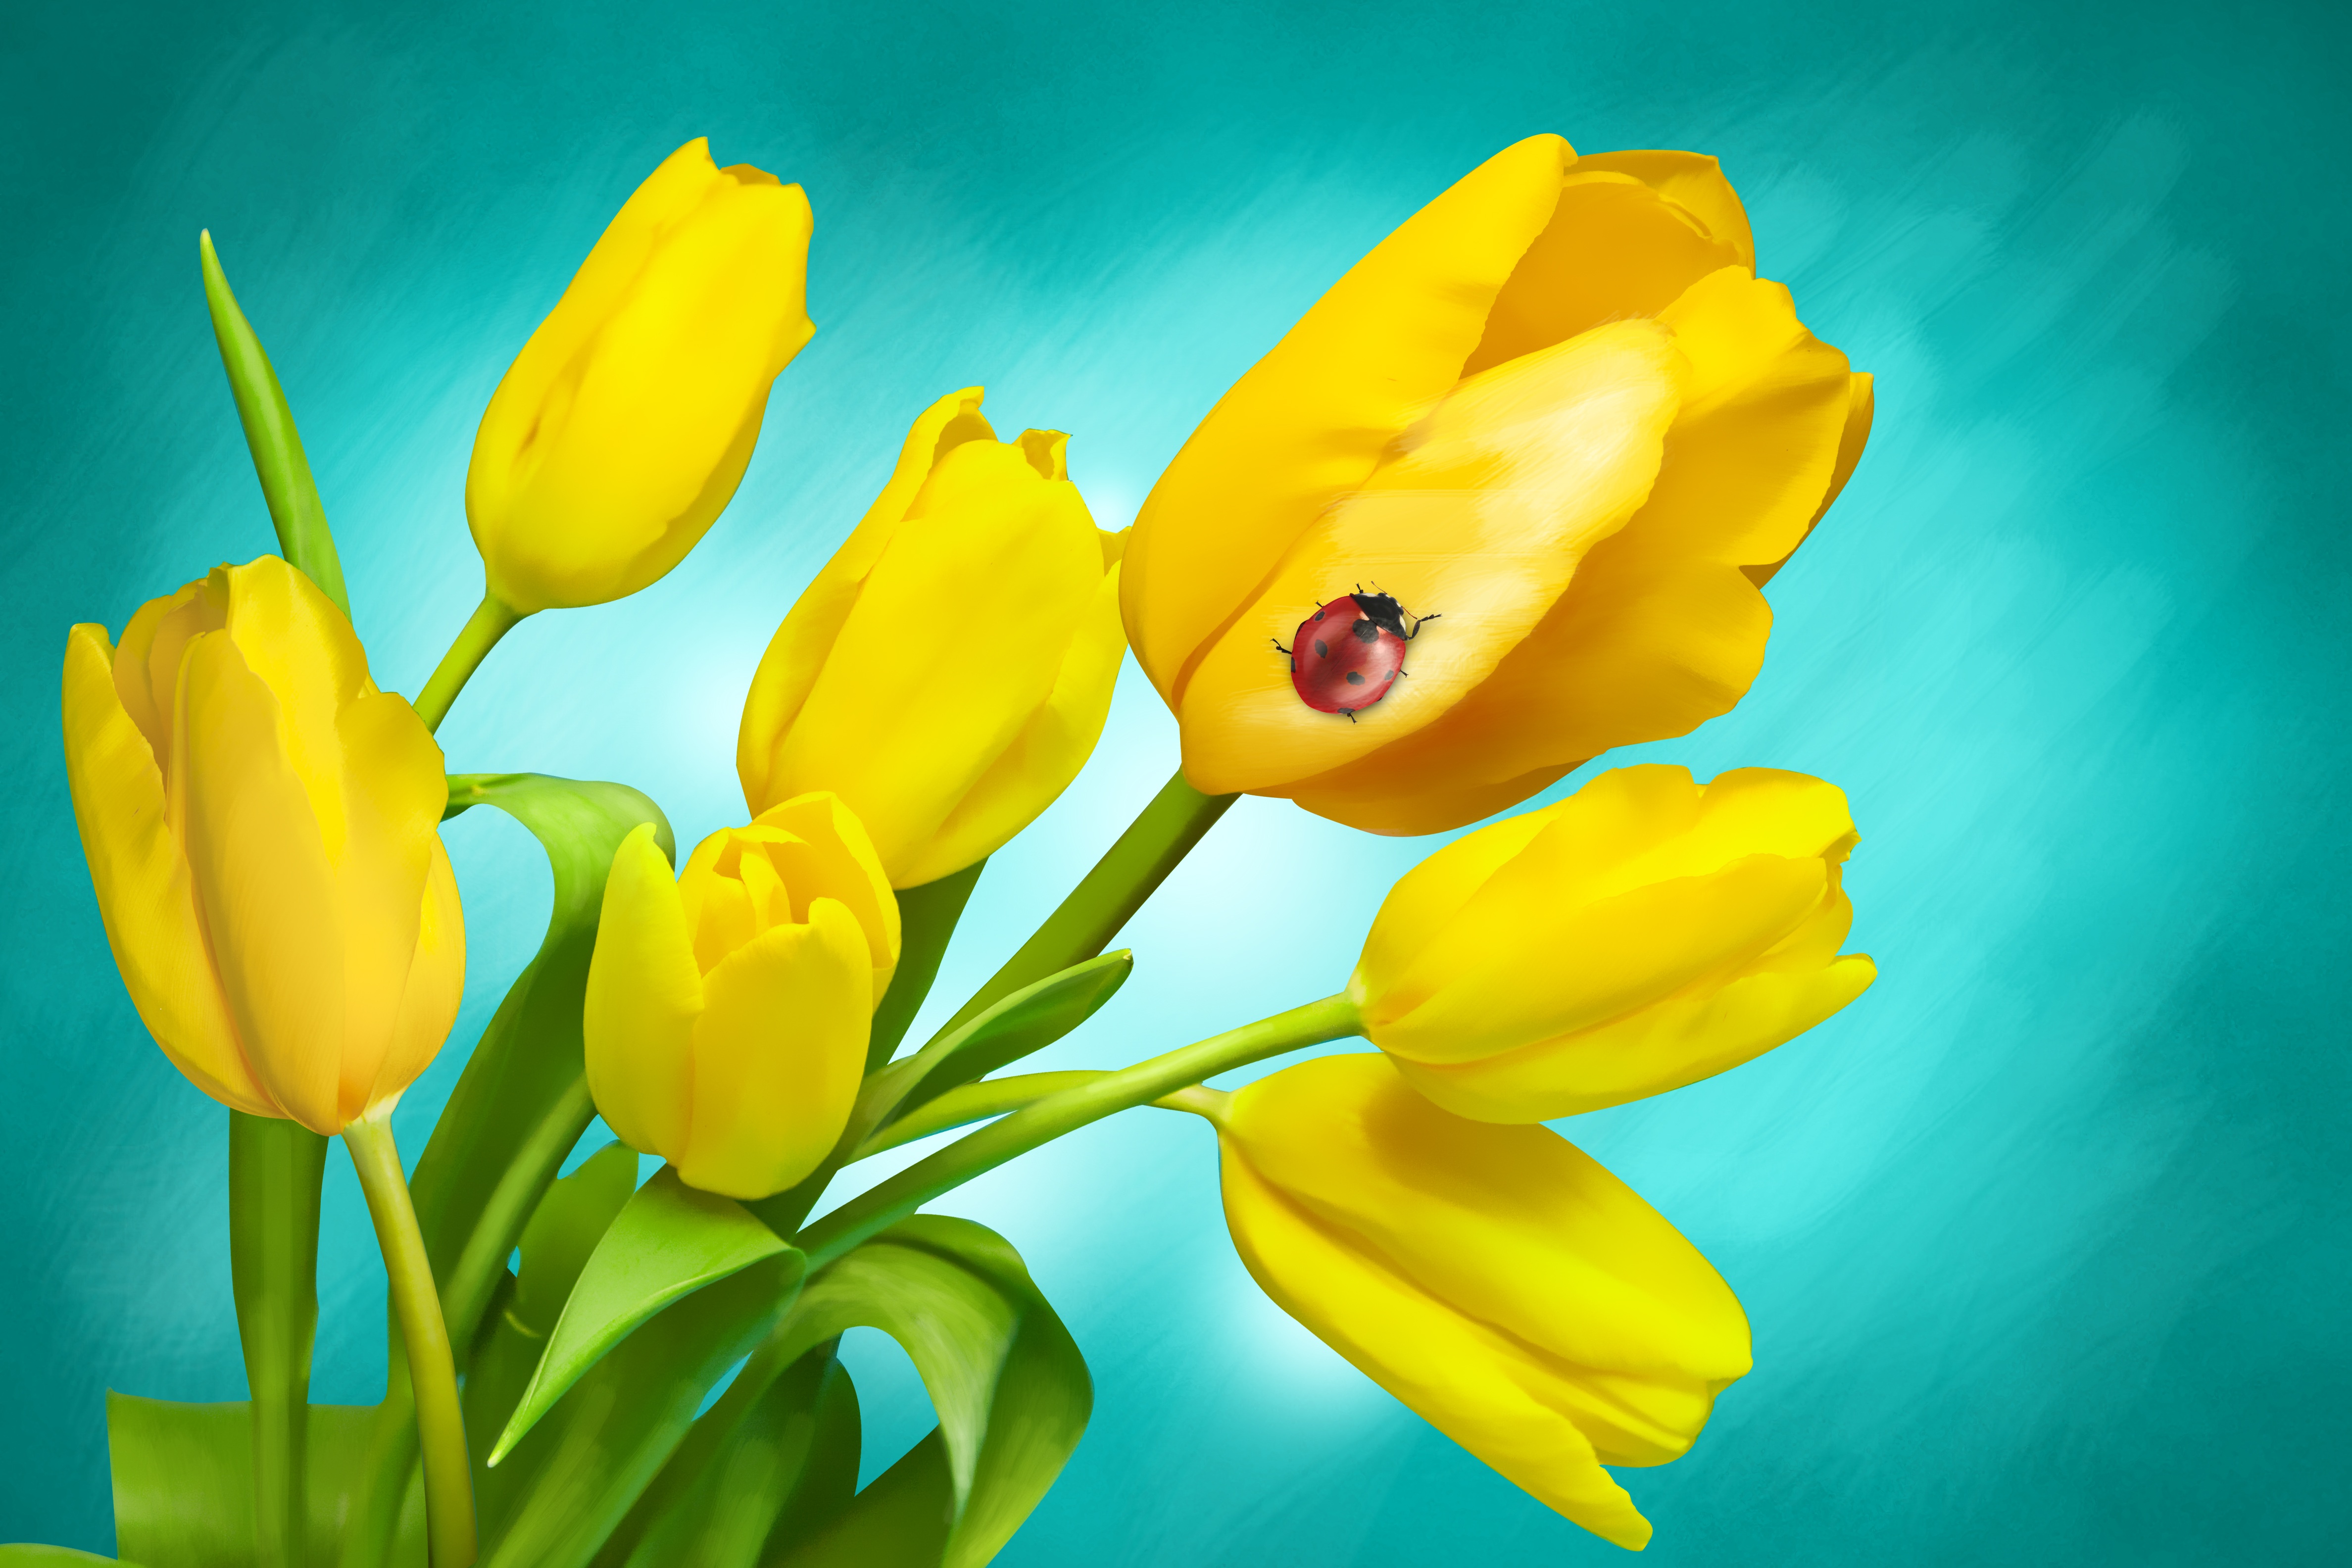
plant, meadow, flower, petal, tulip, bouquet, spring, green, insect, ladybug, blue, yellow, flora, flowers, illustration, holidays, easter, tulips, lily, macro photography, flowering plant, lily family, land plant